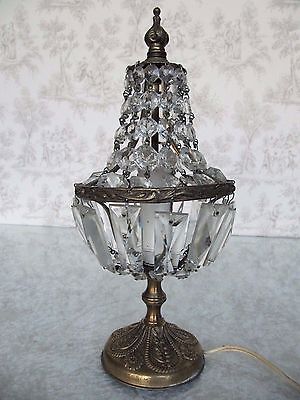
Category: lamp